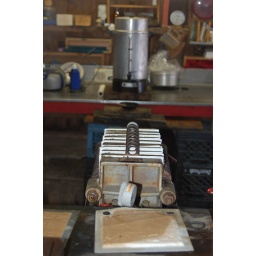
The coffee pot in the background is used to fill the syrup bottles for sale.